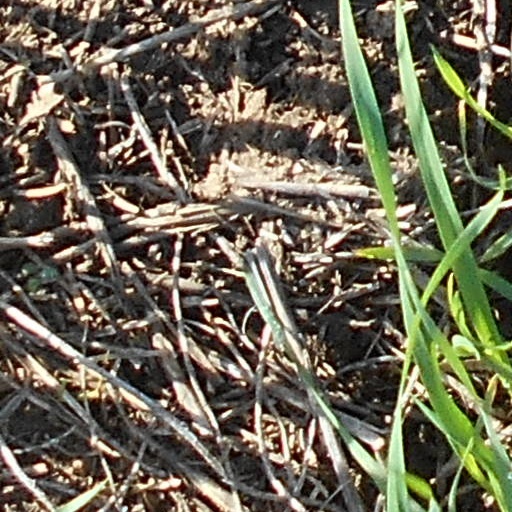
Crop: wheat